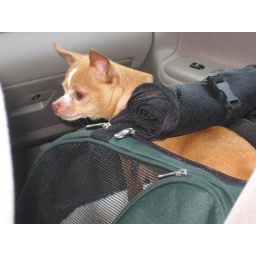
Rat dog in her car seat